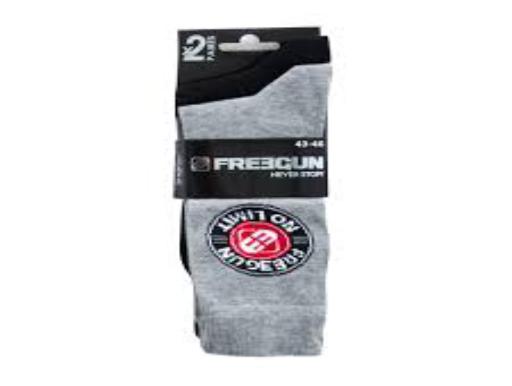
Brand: Freegun
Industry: Clothes